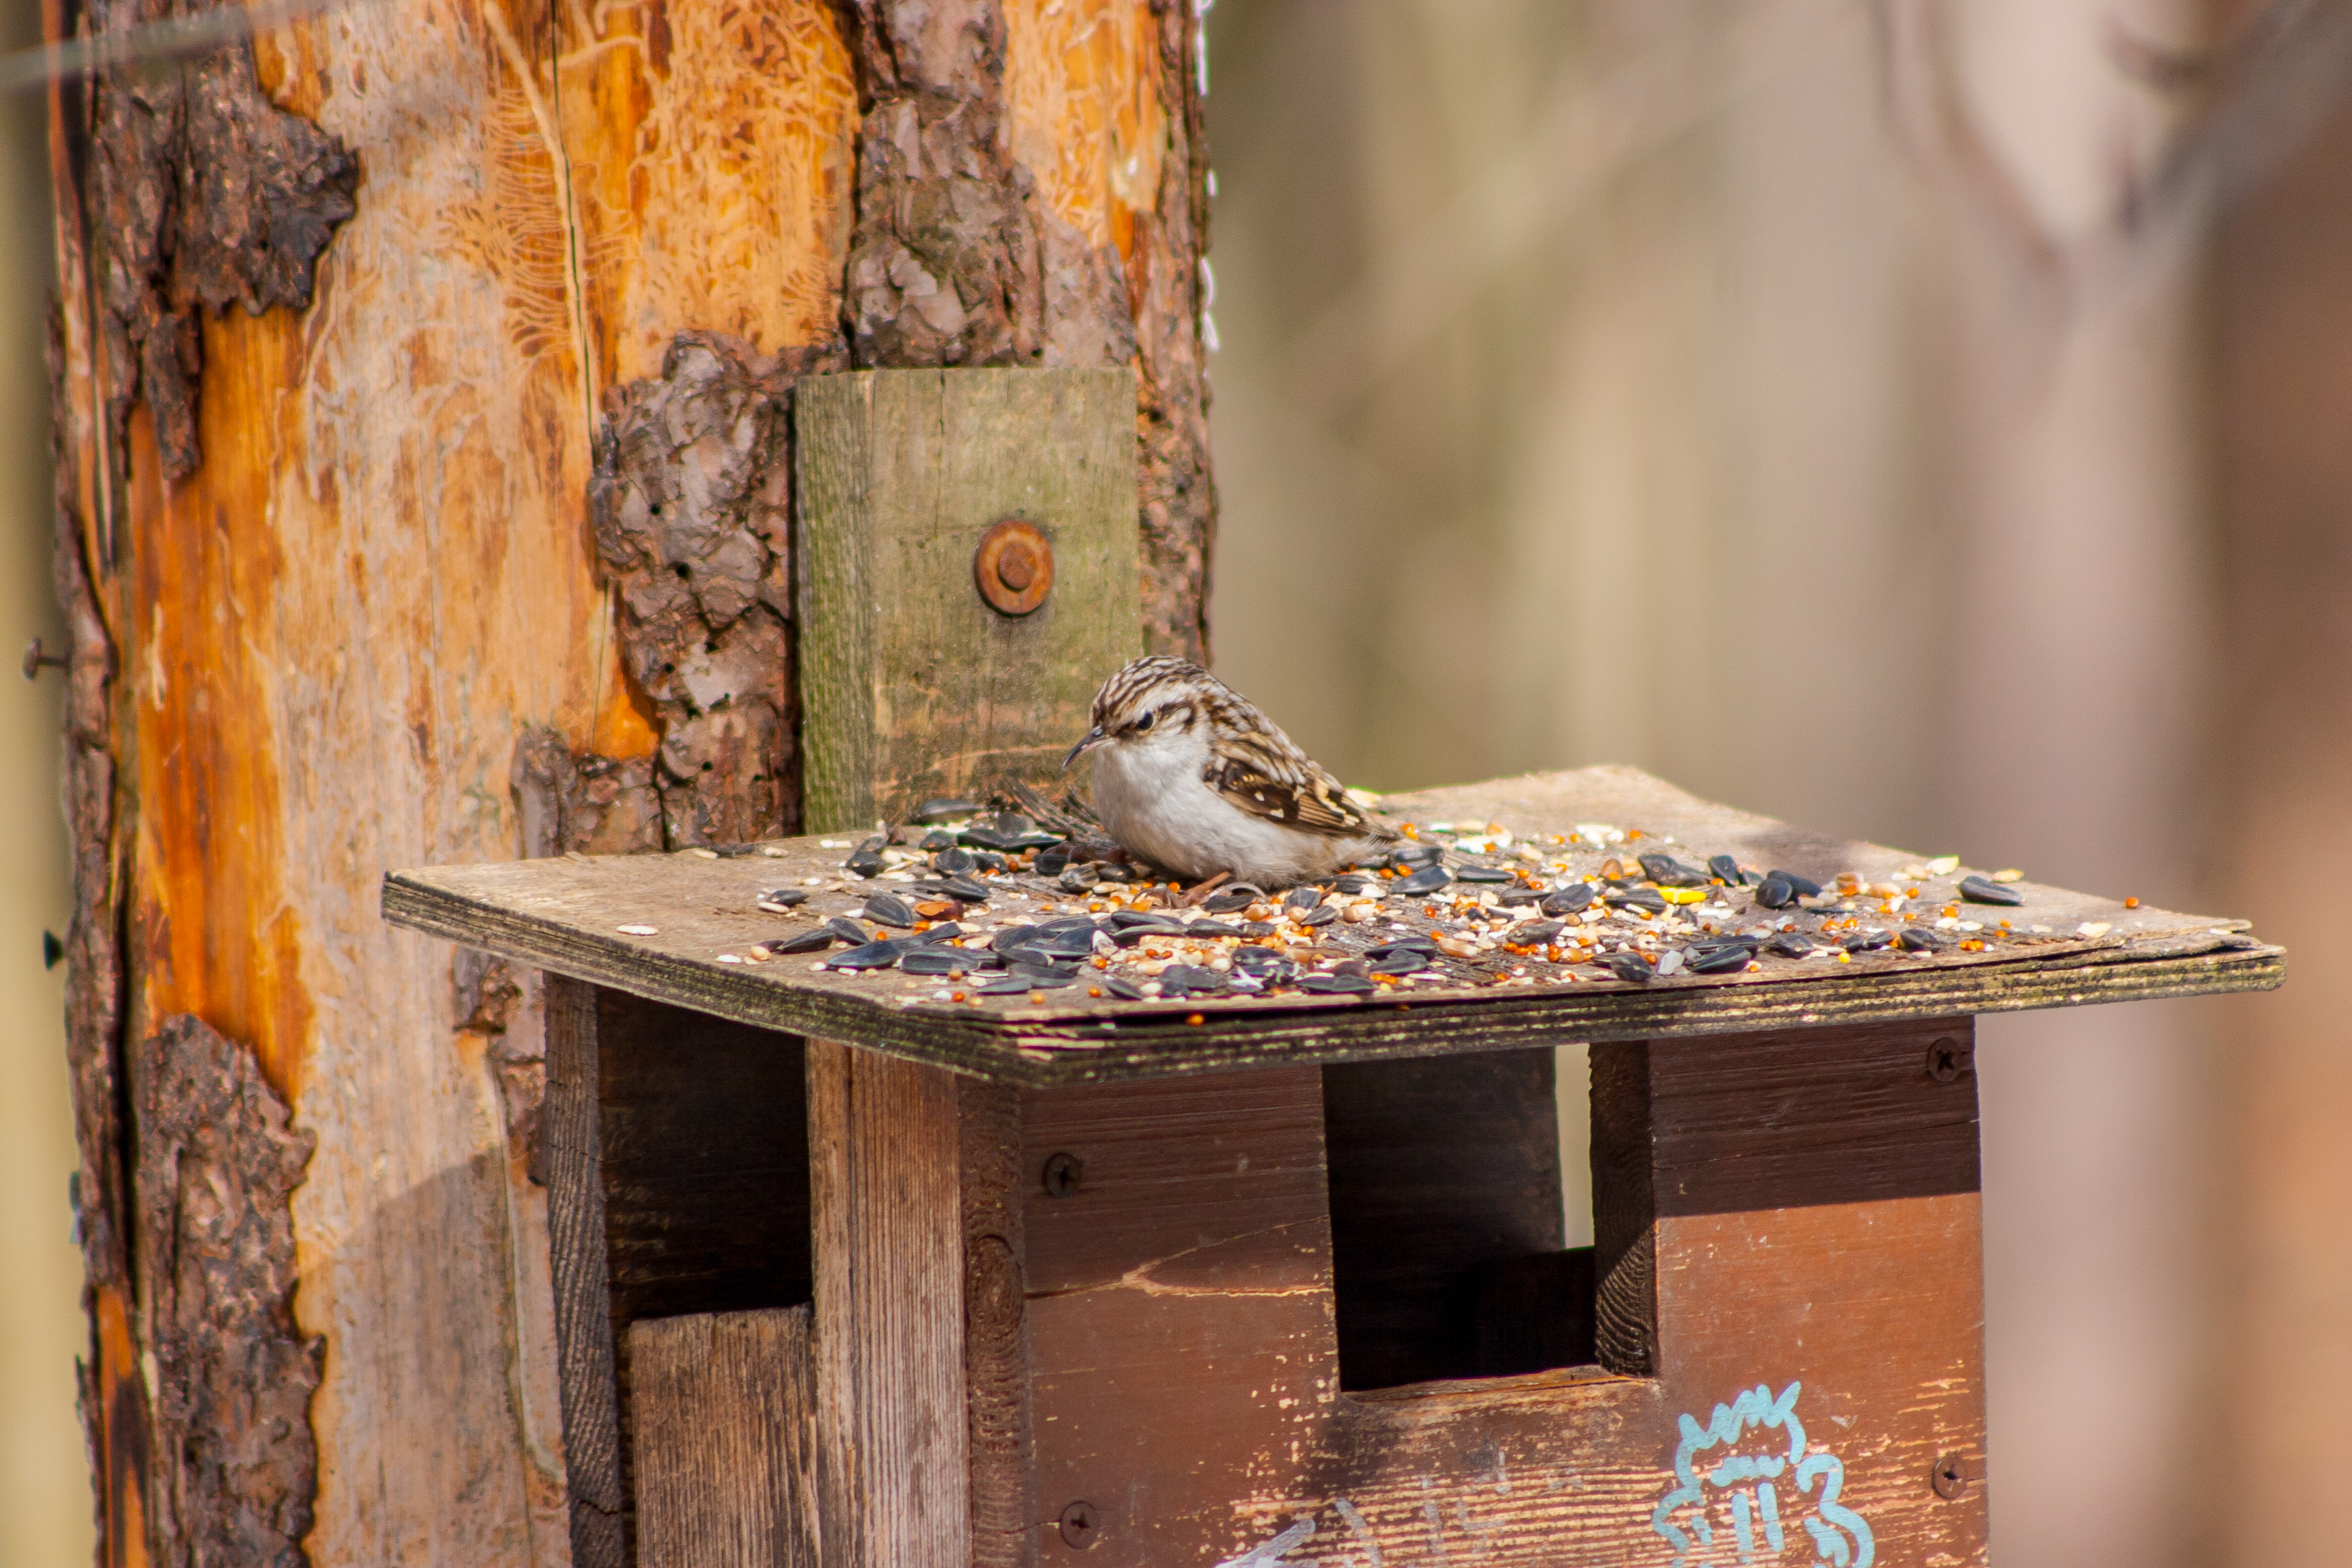
images, bird, wood, birdhouse, bird supply, wall, bird feeder, Pet supply, trunk, twig, bird food, door, songbird, perching bird, wildlife, metal, table, house wren, natural material, roof, house, winter, rectangle, still life photography, rust, soil, sparrow, lumber, concrete